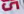
Number: 5